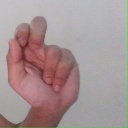
अक्षर: ढ